Benny Leonard

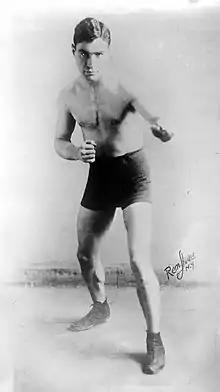
Welterweight Jack Britton

Moving up a weight class from the world lightweight championship which he already held, Leonard challenged welterweight Champion Jack Britton for his title on June 26, 1922. He lost the fight when he was disqualified for hitting Britton when he was down in the thirteenth round. A few in the audience, including news reporter Ernest Hemingway, likely suspected the possibility of a fix, as there were rumors that a Jewish underworld figure, Arnold Rothstein, had influence over Leonard, and that Leonard had been pressured to lose the fight. In a somewhat anti-semitic twist, Hemingway later penned a short story, "Fifty Grand", in 1927, about a corrupt boxing manager who fixes a fight to profit from the outcome with the aid of gangsters and gamblers. The original version of the story mentioned Leonard by name, before being edited out by F. Scott Fitzgerald before publication.